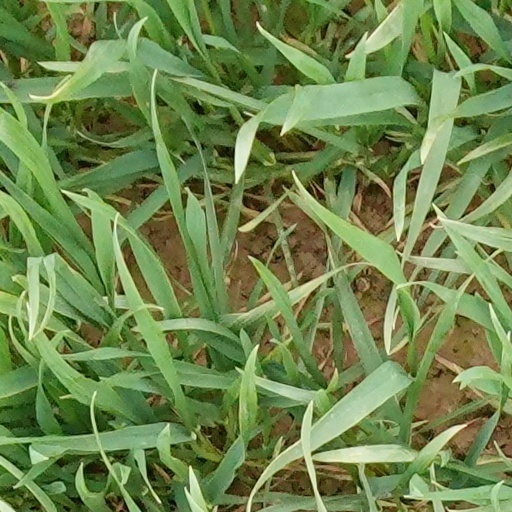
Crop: wheat